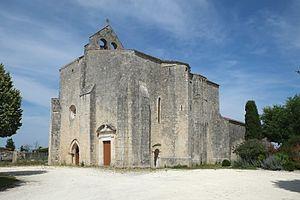
Église Sainte-Trinité Puyravault Charente-Maritime France
Les églises de la Charente-Maritime présentent une grande diversité, d'une commune à une autre, et se distinguent par des styles et des périodes de construction différentes. De nombreux édifices témoignent cependant de l'épanouissement, aux XIᵉ et XIIᵉ siècles d'une forme d'art roman spécifique, appelée art roman saintongeais, caractérisée par une simplicité des formes et un décor sculpté, souvent très riche.
Puyravault est une commune du sud-ouest de la France située dans le département de la Charente-Maritime. Ses habitants sont appelés les Pyrates et les Pyratelles.